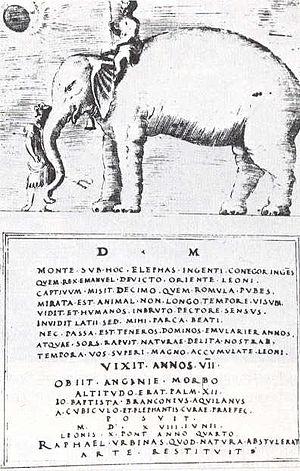
Hanno est l’éléphant blanc donné comme animal de compagnie par le roi Manuel Iᵉʳ de Portugal au pape Léon X, né Jean de Médicis, pour son couronnement. Hanno est arrivé à Rome en 1514 et est rapidement devenu l'animal préféré du pape. Hanno est décédé deux ans plus tard des suites de complications dues à un traitement contre la constipation pratiqué avec un laxatif enrichi avec de l'or.
Hanno est l’éléphant blanc donné comme animal de compagnie par le roi Manuel Iᵉʳ de Portugal au pape Léon X, né Jean de Médicis, pour son couronnement. Hanno est arrivé à Rome en 1514 et est rapidement devenu l'animal préféré du pape. Hanno est décédé deux ans plus tard des suites de complications dues à un traitement contre la constipation pratiqué avec un laxatif enrichi avec de l'or.